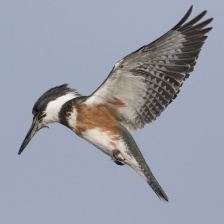
Species: BELTED KINGFISHER
Scientific name: MEGACERYLE ALCYON